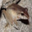
Label: frog